Jamie Soward

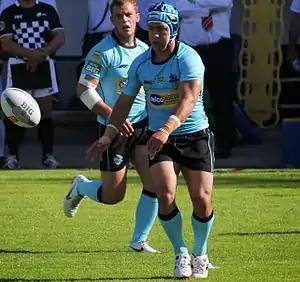
Soward playing for the London Broncos in 2013

In London, Soward scored 67 points in only nine games, as well as helping the team to the Challenge Cup semi-finals, where they lost 0–70 to Wigan. Soward had scored a try, a goal and a drop-goal in their 29–10 quarter-final win over Sheffield.